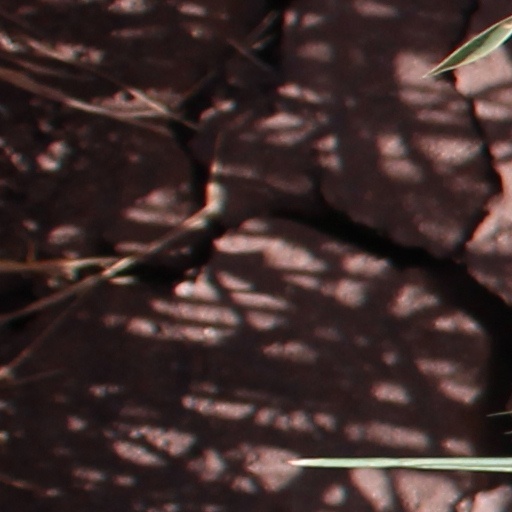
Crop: wheat